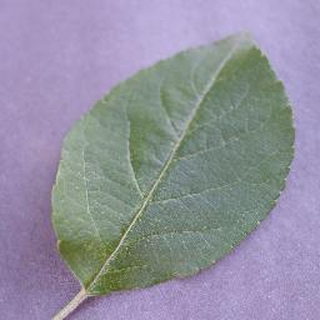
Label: healthy_apple